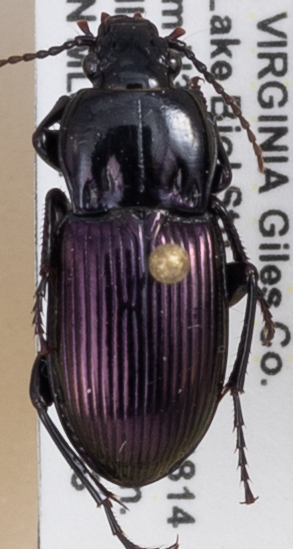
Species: Myas cyanescens
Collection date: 2021-07-13
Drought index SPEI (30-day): -1.372
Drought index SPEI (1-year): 0.47
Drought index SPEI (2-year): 1.16